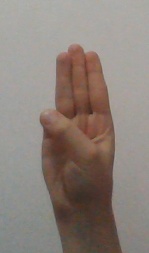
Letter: thaa